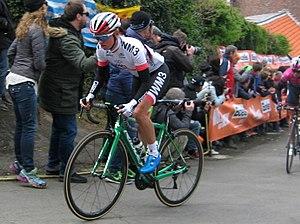
La 20ᵉ édition de la Flèche wallonne féminine a lieu le 19 avril 2017. C'est la septième épreuve de l'UCI World Tour féminin 2017. Elle est remportée par la Néerlandaise Anna van der Breggen.
Katarzyna Niewiadoma est une coureuse cycliste professionnelle polonaise membre de l'équipe Canyon-SRAM. Elle est championne de Pologne sur route en 2016 et du contre-la-montre la même année. Excellente grimpeuse, elle remporte en 2015 l'Emakumeen Euskal Bira. La même année, elle est cinquième du Tour d'Italie et meilleure jeune tout comme en 2016. Cette année-là, elle est la meilleure jeune de l'UCI World Tour. En 2017, elle gagne The Women's Tour.
La Saison 2017 de l'équipe WM3 est la treizième de la formation. Le départ du partenaire Rabobank conduit à un profond remaniement de l'effectif. Les deux leaders sont Marianne Vos et Katarzyna Niewiadoma. Les autres coureuses expérimentées quittent l'équipe : Anna van der Breggen, Pauline Ferrand-Prévot, Thalita de Jong, Lucinda Brand, Shara Gillow et Roxane Knetemann. Des jeunes coureuses sont recrutées : Riejanne Markus, Lauren Kitchen, Anna Plichta, Rotem Gafinovitz et Valentina Scandolara.